Illyrian religion

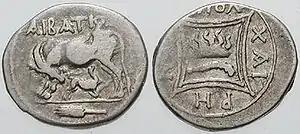
A 3rd century BCE coin from Apollonia depicting the perpetual fire of the nymphaion.

The cult of Silvanus, the Roman tutelary deity of the wild, woods and fields, was one of the most popular ritual traditions in Dalmatia and Pannonia during the Roman period. Silvanus was so familiar in the region that his name was often abbreviated on inscriptions. The way he was portrayed in Dalmatia differed from the rest of the Roman Empire, with various elements common only with Pannonia. Silvanus was depicted with attributes generally related to Pan, such as goat legs, horns, "syrinx", "pedum", grapes or other fruits, and he was escorted by a goat and female companions (Diana and the Nymphs). Several cognomina were attributed to Silvanus in particular, such as "Domesticus" when he was portrayed as a bearded countryman with his watch-dog, holding the knife of a wine-grower or gardener. Under the name Silvanus Messor, he was the protector of the harvest, while the epithet "Silvestris", often paired with Diana and the Nymphs, depicted the hunter and the rural woodland identity.